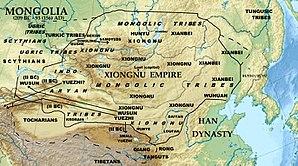
Les Empires nomades, parfois aussi appelé empires de la steppe, empires d'Asie centrale ou intérieure, sont les Empires érigés par les peuples cavaliers, de la steppe Eurasienne, pendant l'Antiquité classique jusqu'au début de l'Époque moderne. Ils sont l'exemple le plus marquant des systèmes politiques non-sédentaires.